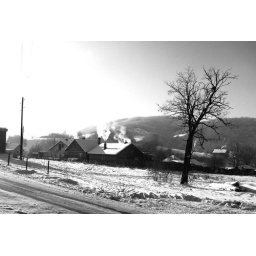
Orllan, KosovaA tree contrasted from the gray sky with the town of Orllan in the background.